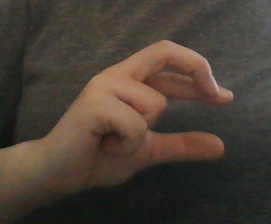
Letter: thal